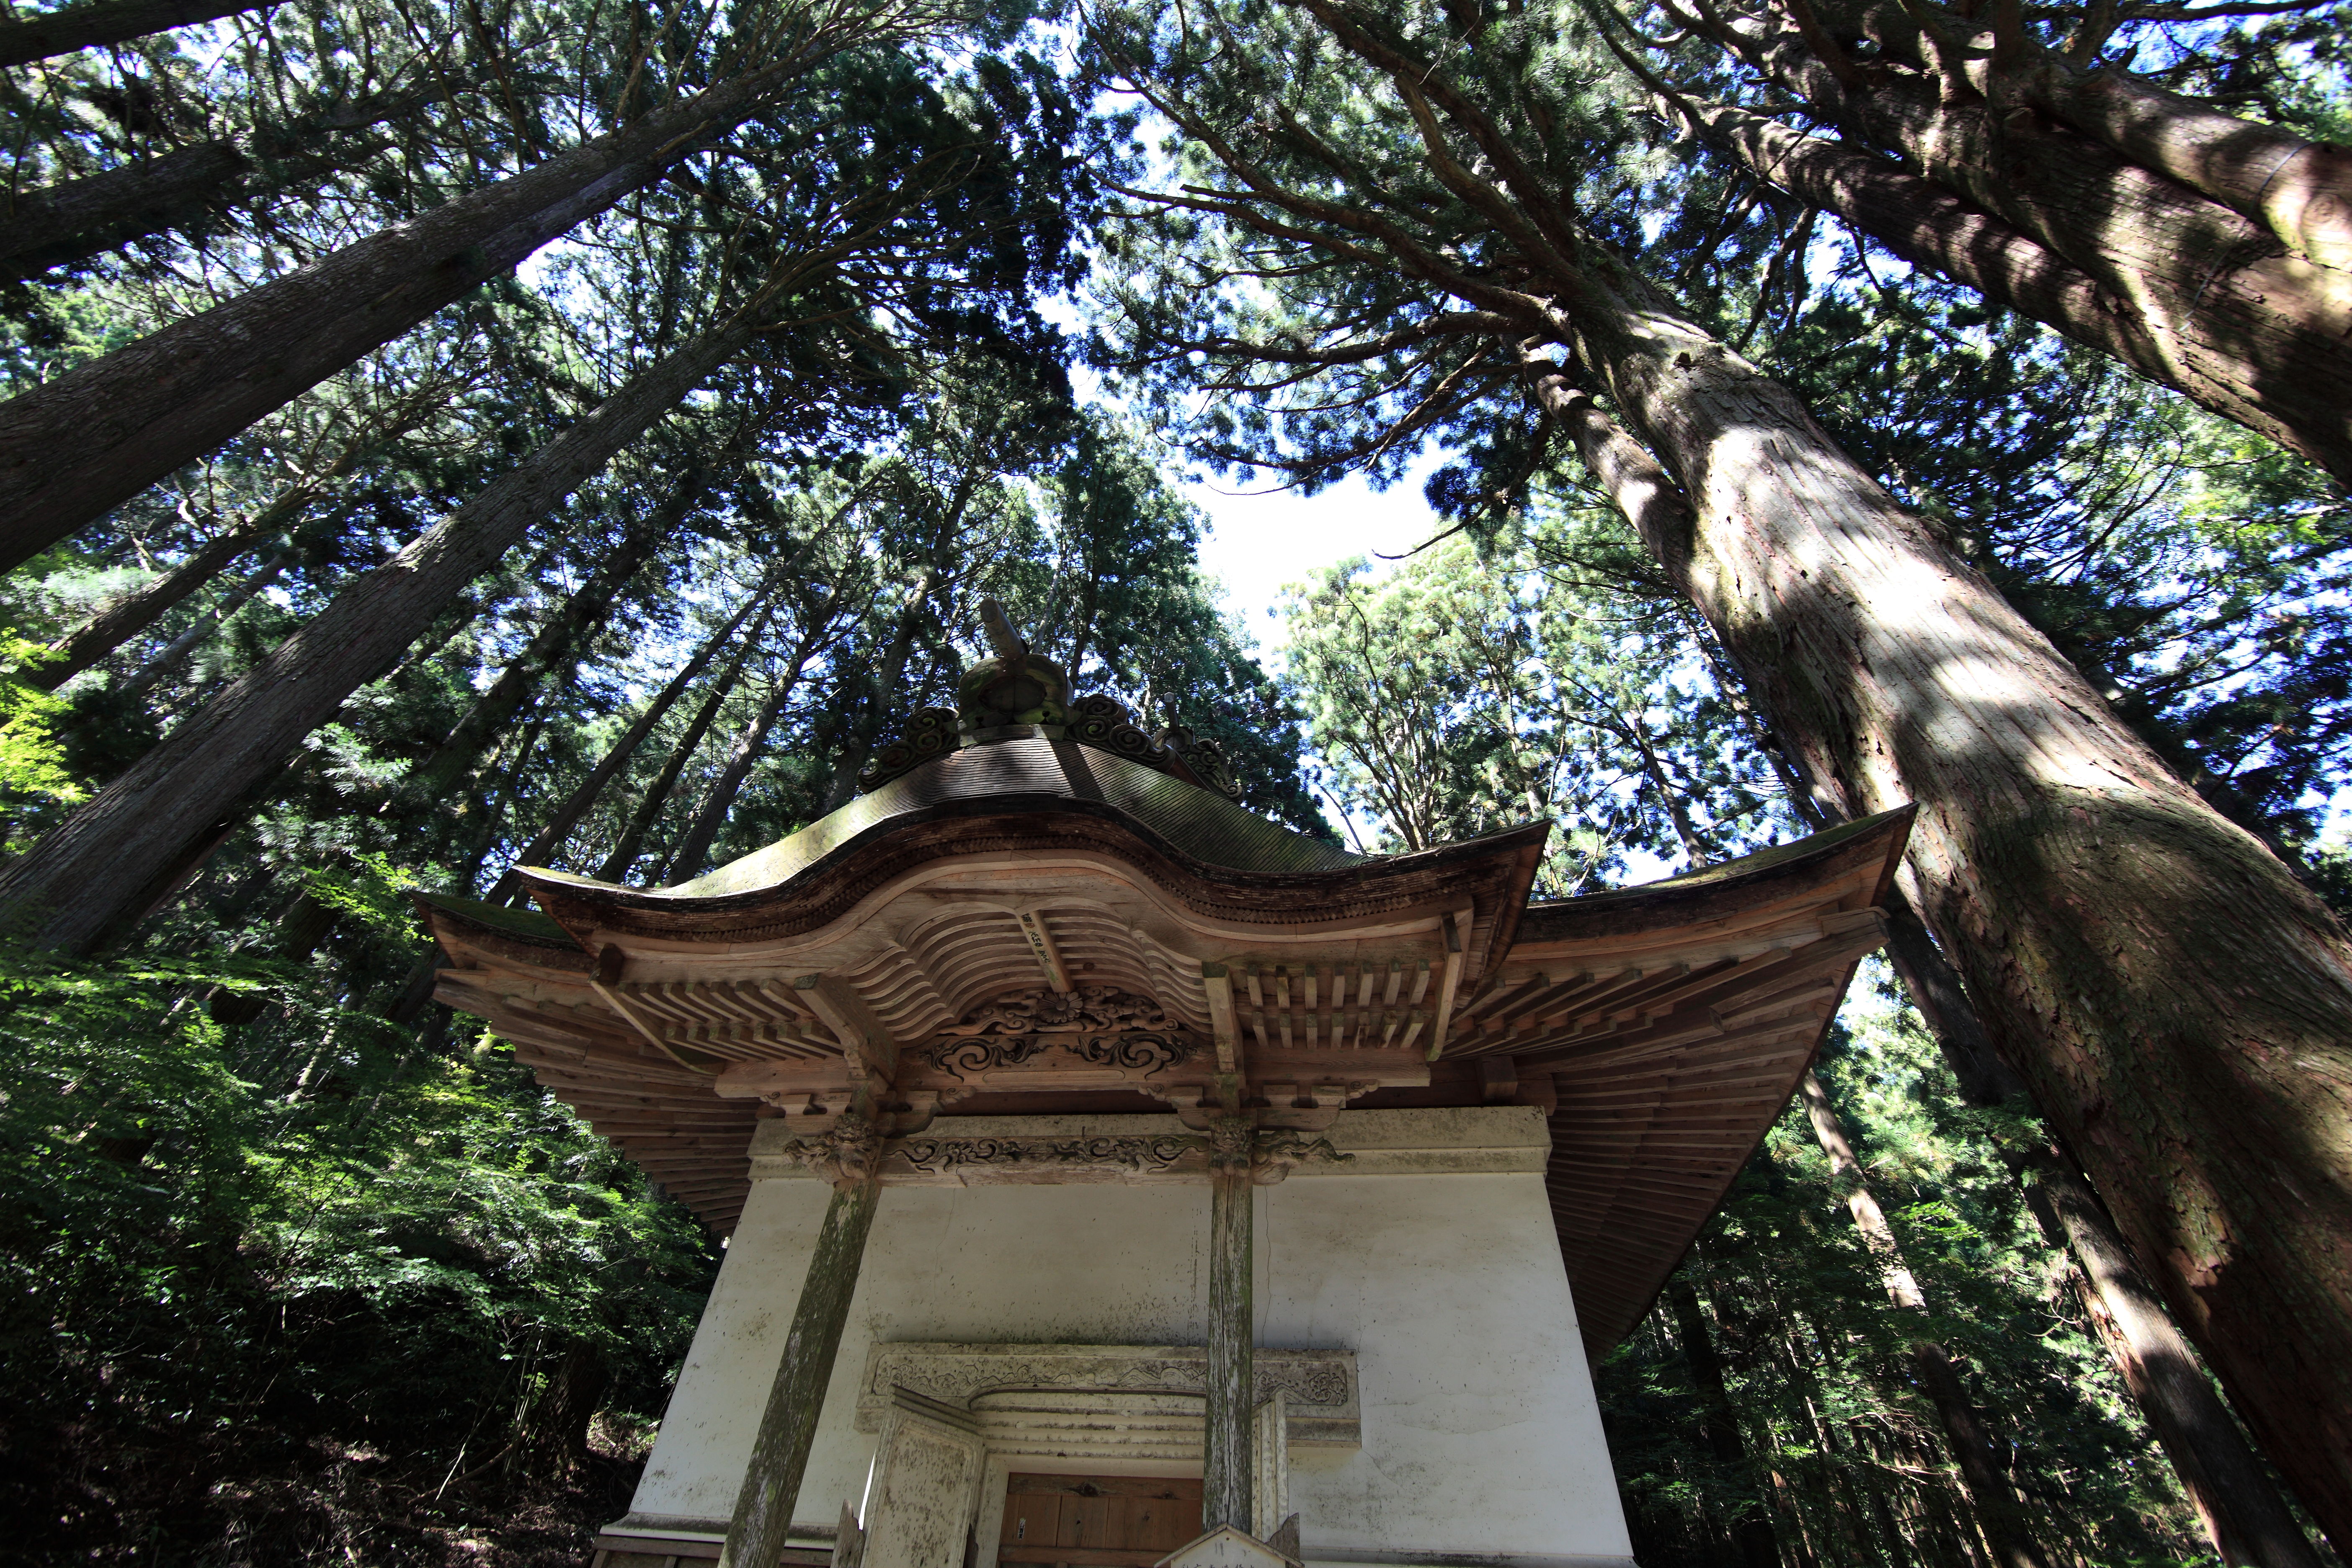
tree, branch, plant, building, high, cool image, temple, shrine, 5d, grove, hires, i, markii, hi, res, resolution, nagano, komagane, kozenji, kohzenji, shinto shrine, outdoor structure